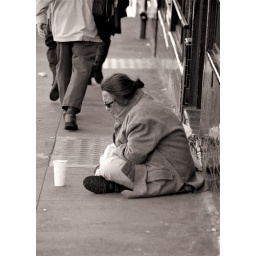
A woman sitting on the sidewalk with her back against one of the most famous Bookstores, City Lights. (Nikon F55)